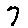
Label: 7